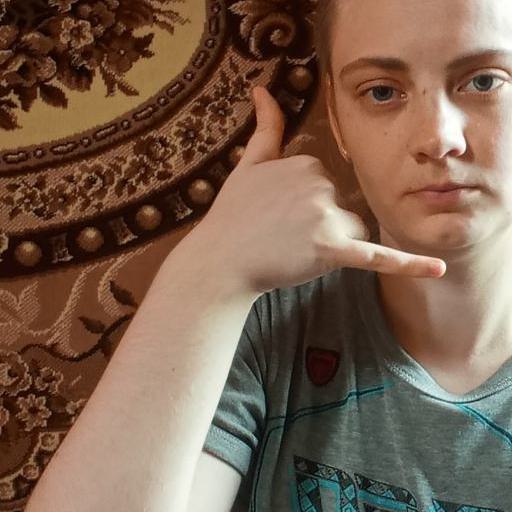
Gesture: call